Guerreros

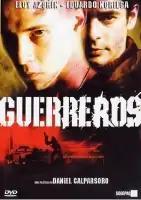
DVD poster

Guerreros is a 2002 Spanish war film directed by Daniel Calparsoro which stars Eloy Azorín and Eduardo Noriega.